Schwarzman Animal Medical Center

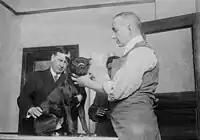
First patient in 1914 treated by resident veterinarian Bruce Blair

The "Hospital of the New York Women's League for Animals" was established in 1914 at 350 Lafayette Street in New York City with Bruce Blair as the resident veterinarian. The hospital was renamed the Ellin Prince Speyer Free Hospital for Animals in 1921 after the death of the founder.